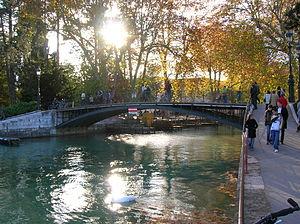
Annecy (Haute-Savoie, France)
Le pont des Amours est une passerelle située au bord du lac d'Annecy à l'entrée du canal du Vassé ; son nom officiel est « Passerelle du Jardin public » mais les Annéciens l'ont depuis très longtemps rebaptisé « Pont des Amours ». Il permet de relier le Pâquier aux Jardins de l'Europe où les amoureux avaient l'habitude d'aller y trouver refuge et tranquillité. La légende urbaine relative à ce pont dit que deux amoureux se donnant un baiser en son milieu seront unis pour la vie. Une autre source mentonne que le Pont des Amours devrait son nom à son ancienne fréquentation de rencontre pour les amours tarifés des prostituées. Ce pont reste aujourd'hui un passage très fréquenté dans un cadre absolument romantique avec des vues magnifiques sur la ville, les canaux et le lac.
Les jardins de l'Europe, à Annecy, sont un vaste parc destiné à la promenade. Ils se situent sur les rives du lac d'Annecy. Le jardin est inscrit à l'Inventaire général du patrimoine culturel.